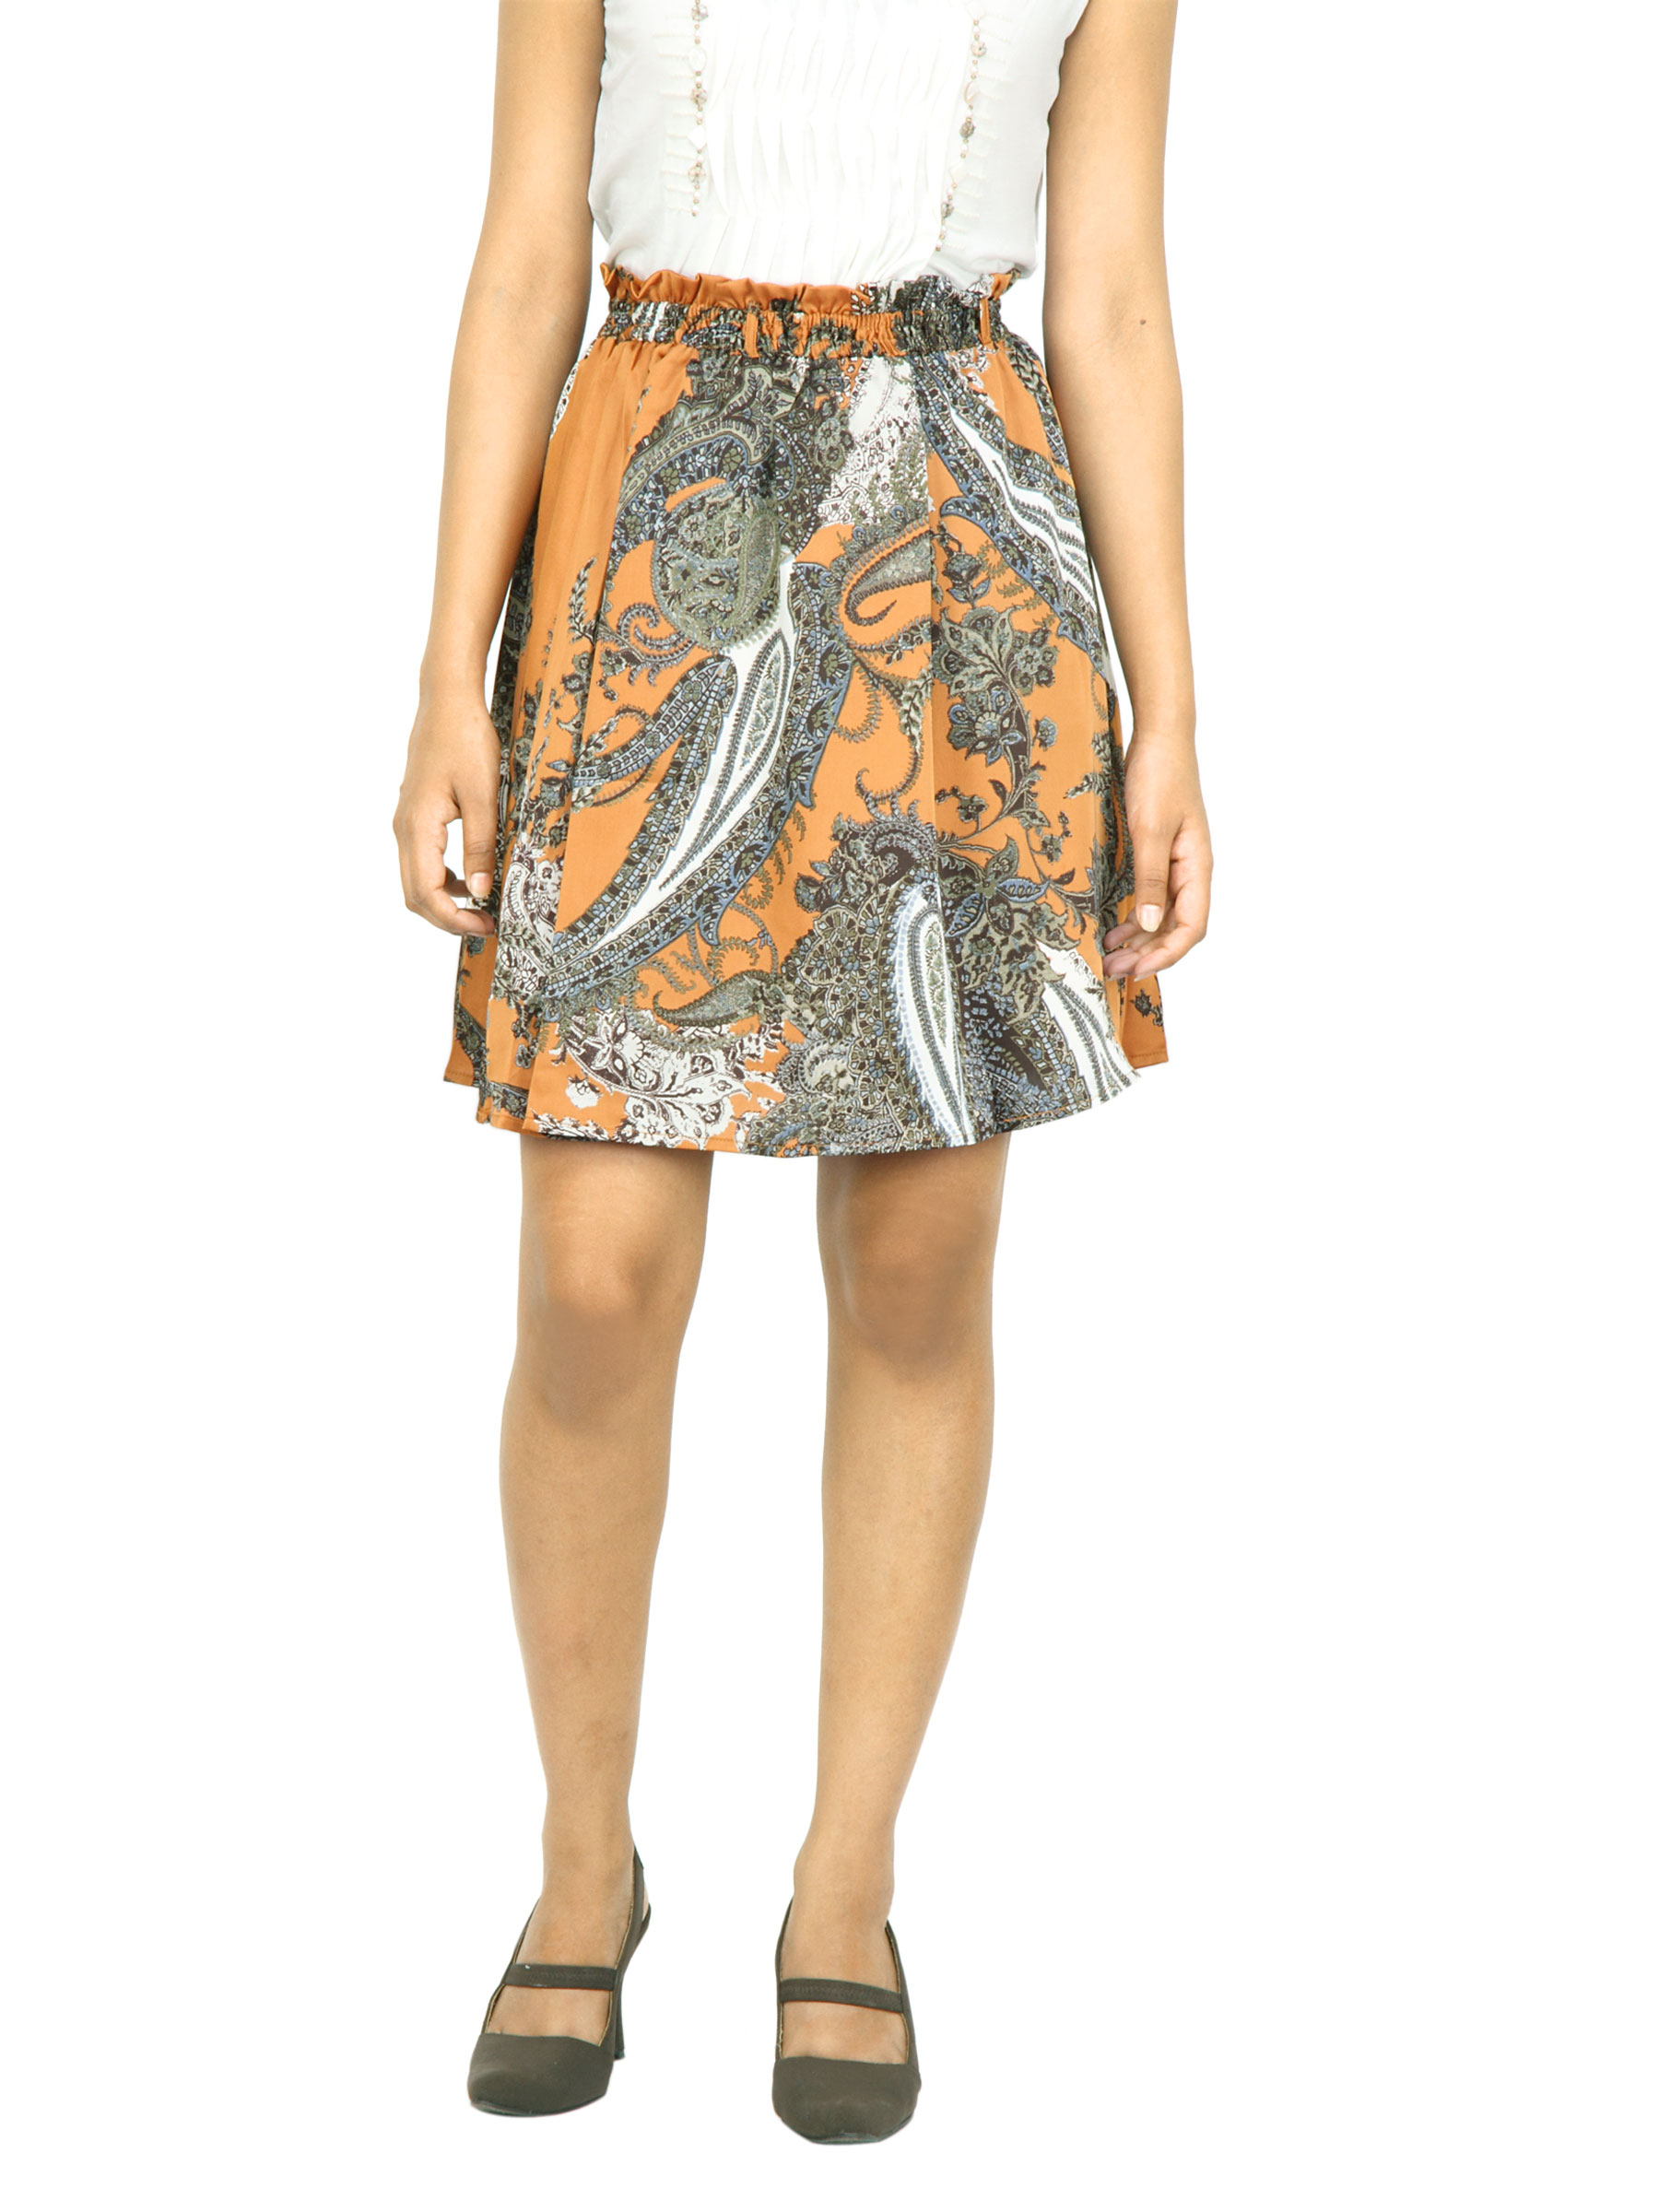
Arrow Woman Printed Tan Skirt
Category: Apparel / Bottomwear / Skirts
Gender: Women
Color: Tan
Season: Fall 2011
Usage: Casual